Professor of Gaelic (Glasgow)

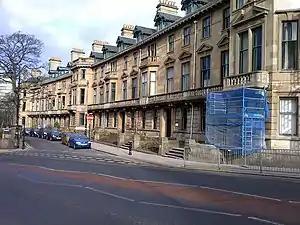
University Gardens, where the Celtic and Gaelic Department is housed

The Chair of Gaelic is a professorship in Scottish Gaelic at the University of Glasgow, in the Celtic and Gaelic department. It was established in April 2010 and is the first established Chair of Gaelic at a Scottish university.